Mercedes-Benz GLA

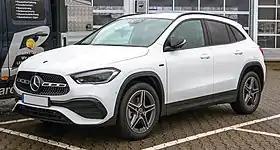
Mercedes-Benz GLA 250 e AMG Line (H 247)

The Mercedes-Benz GLA is a subcompact luxury crossover SUV manufactured and marketed by Mercedes-Benz over two generations. It is essentially the SUV equivalent of the A-Class, and the smallest SUV marketed by the brand. The production version was revealed in August 2013 ahead of the 2013 Frankfurt Auto Show in September 2013.